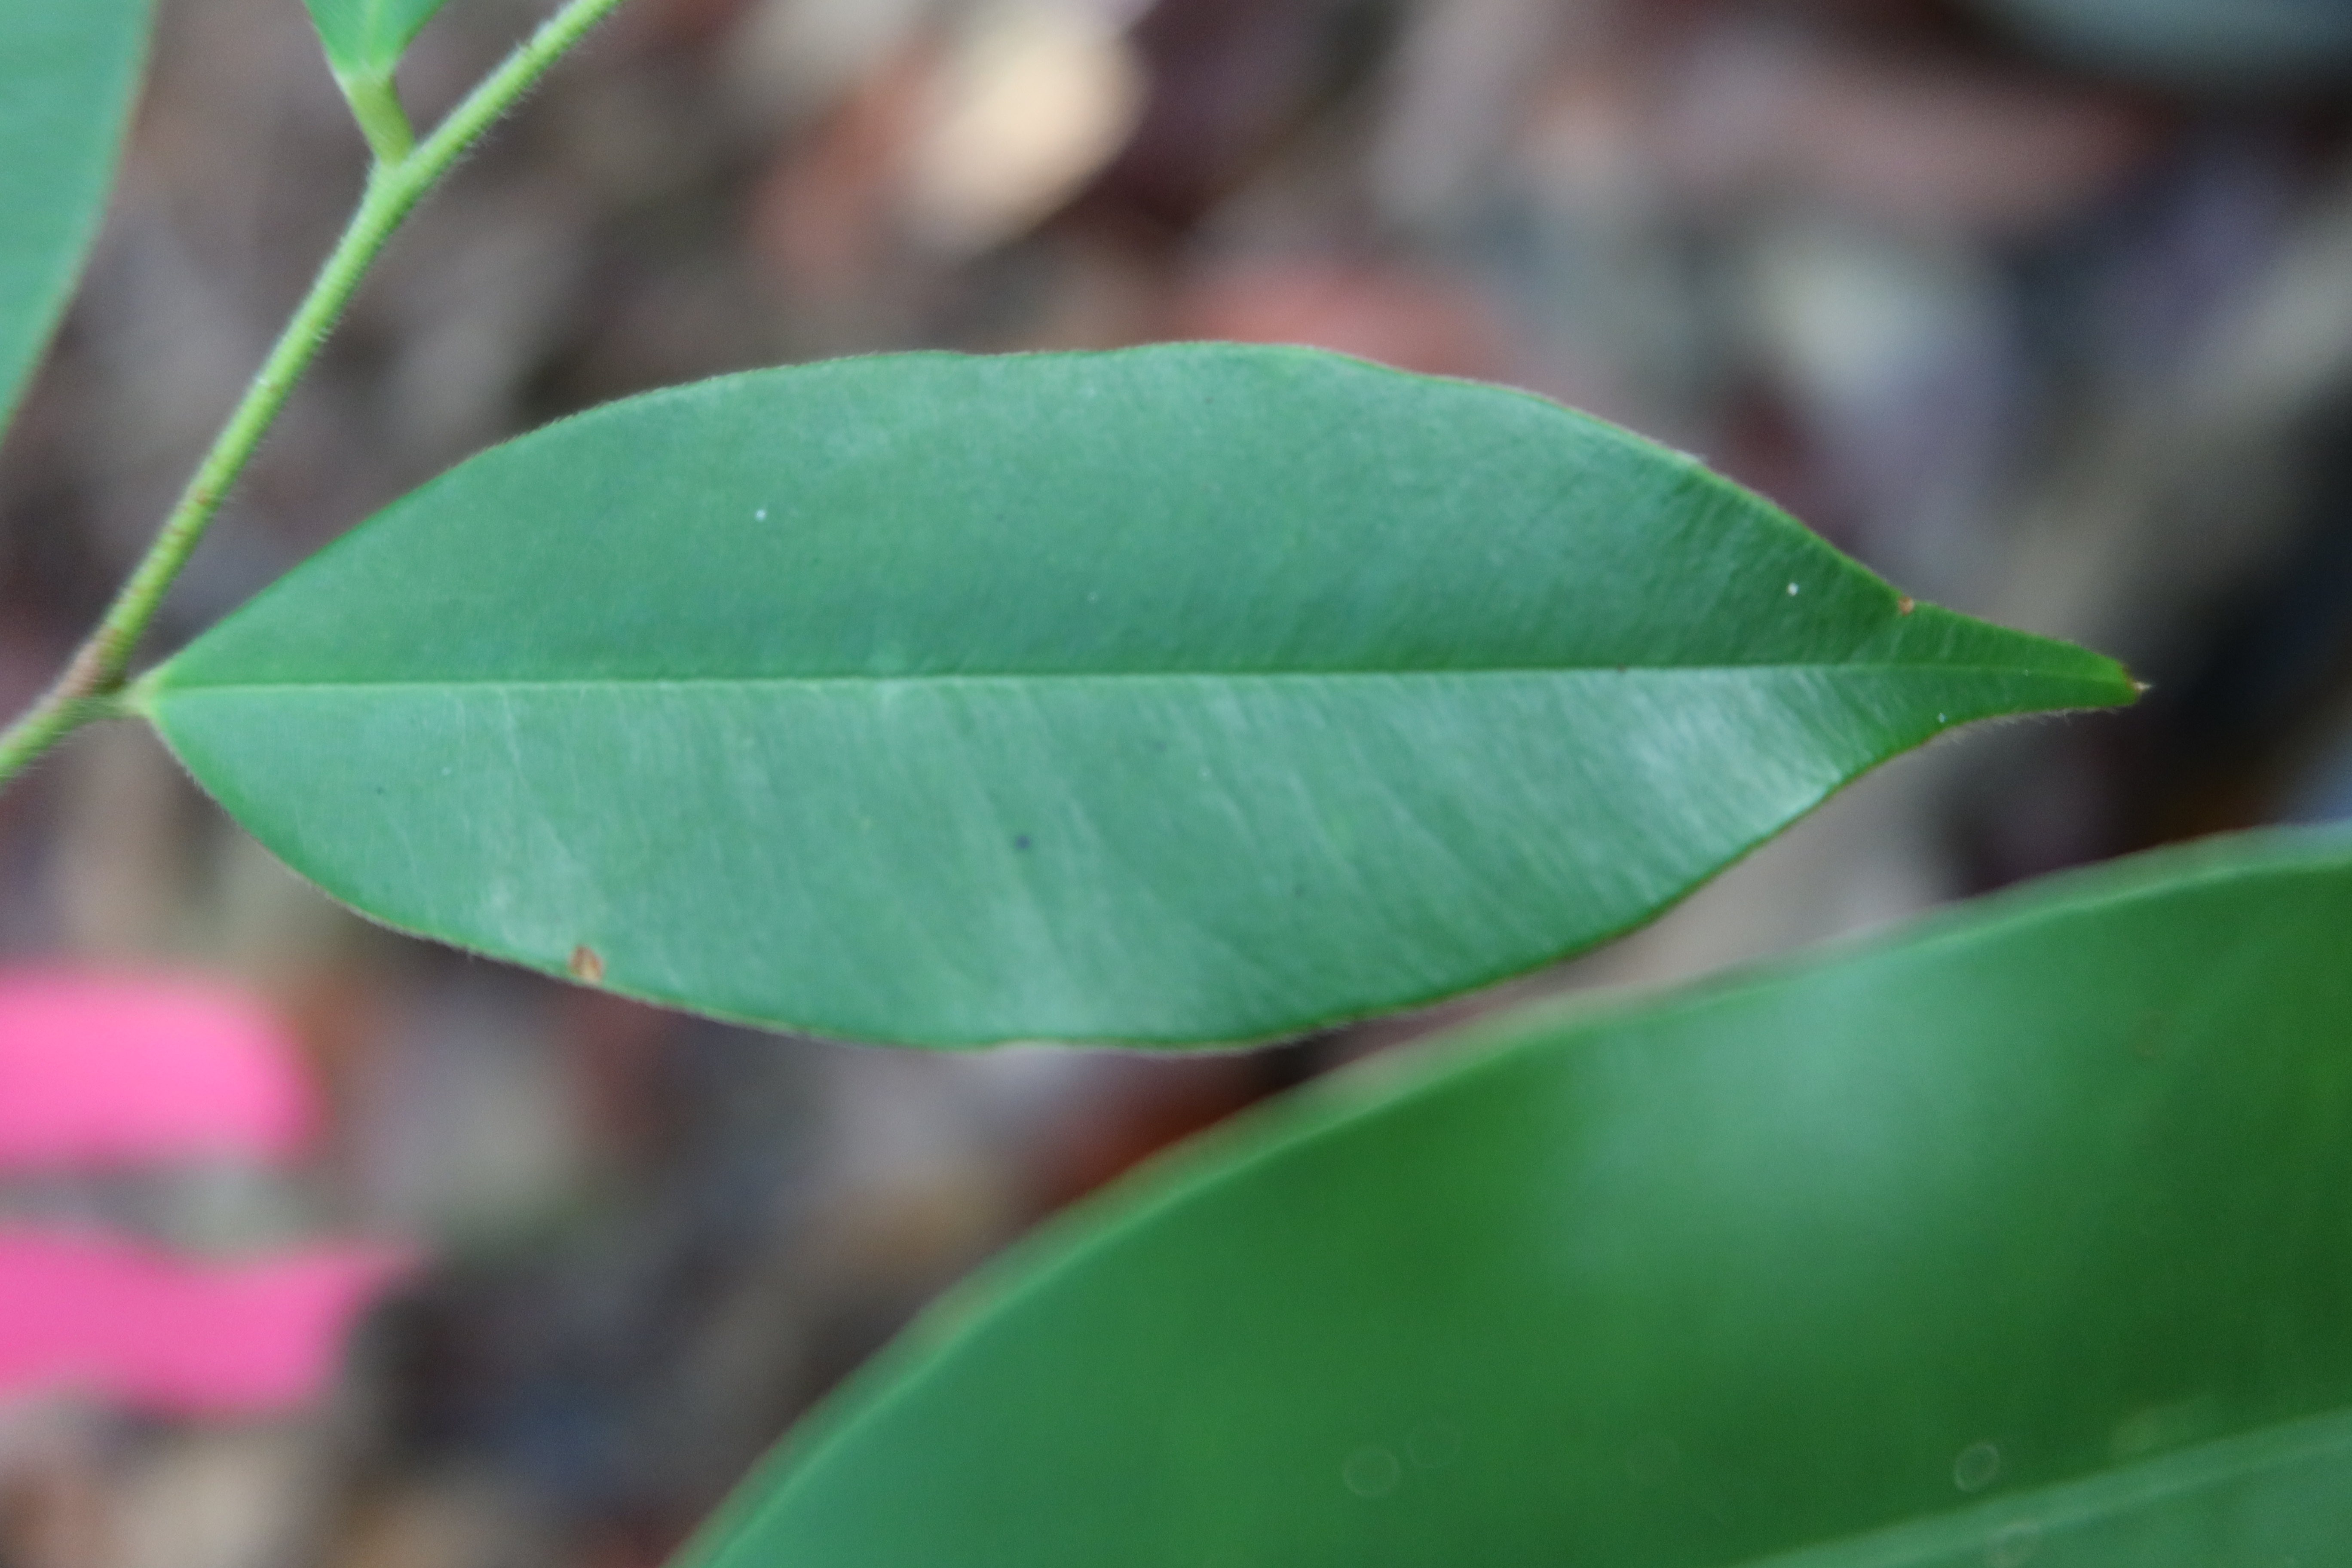
Label: Healthy